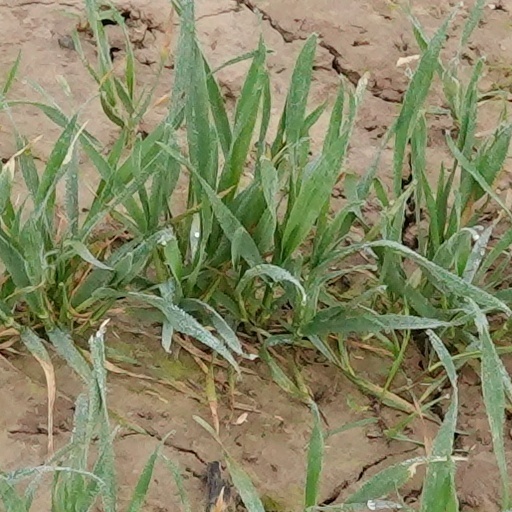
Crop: wheat